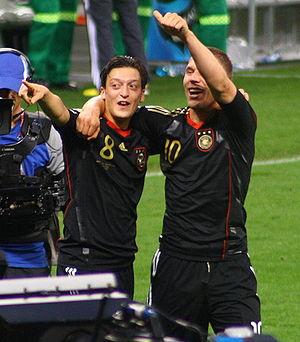
L'équipe d'Allemagne de football est constituée d'une sélection des meilleurs joueurs allemands sous l'égide de la Fédération allemande de football. L'organisme, fédération de l'Allemagne unifiée avant la création de la République démocratique allemande, n'a autorité que sur le football de l'Allemagne de l'Ouest de 1949 à 1990 et reprend ensuite son rôle pan-allemand. Le premier match de l'équipe allemande réunifiée a lieu le 10 octobre 1990 à Solna contre la Suède ; le premier match à domicile a lieu à Stuttgart le 19 décembre de la même année contre la Suisse. Pendant son existence, l'équipe nationale est-allemande est sous l'autorité de sa propre fédération, la Fédération d'Allemagne de l'Est de football. La présente page ne traite donc, pendant les années de séparation, que de l'équipe de RFA.
La Coupe du monde de football 2010 est la dix-neuvième édition de la Coupe du monde de football. Elle s’est déroulée du 11 juin au 11 juillet 2010 en Afrique du Sud et est remportée par l’Espagne.